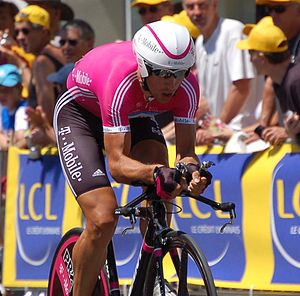
Sergej Gontjar
Sergej Gontjar er en ukrainsk tidligere cykelrytter. Han er tidligere verdensmester i enkeltstart, og i 2006 bar han den gule førertrøje i Tour de France efter en enkeltstartsejr på 7. etape.